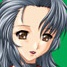
Portrait style: Anime Portrait